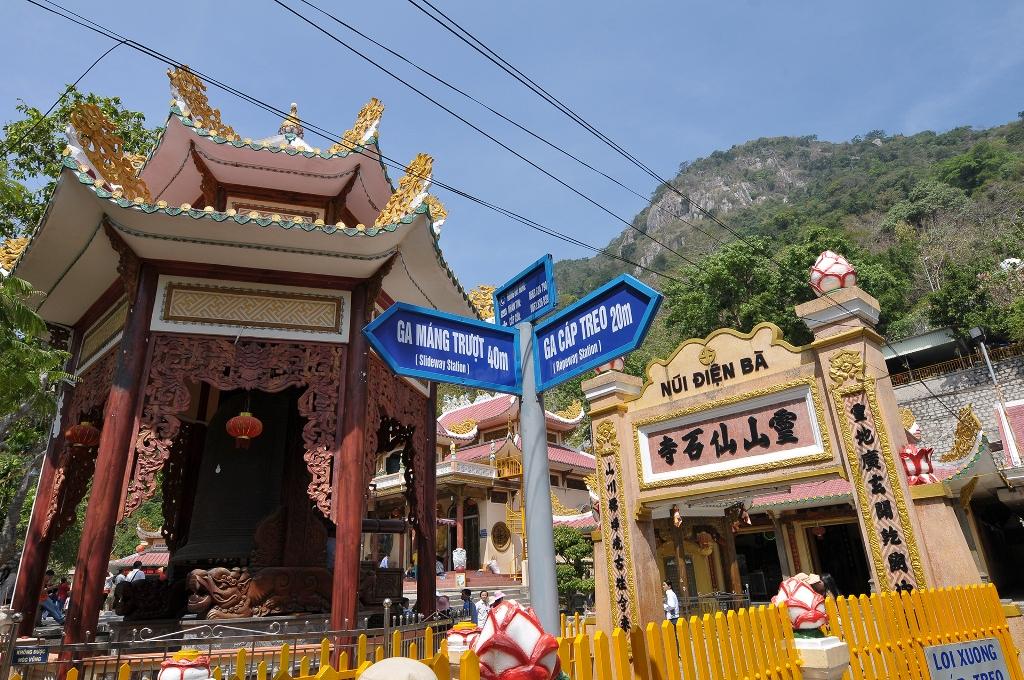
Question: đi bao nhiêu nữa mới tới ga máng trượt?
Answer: tầm 2 mét nữa